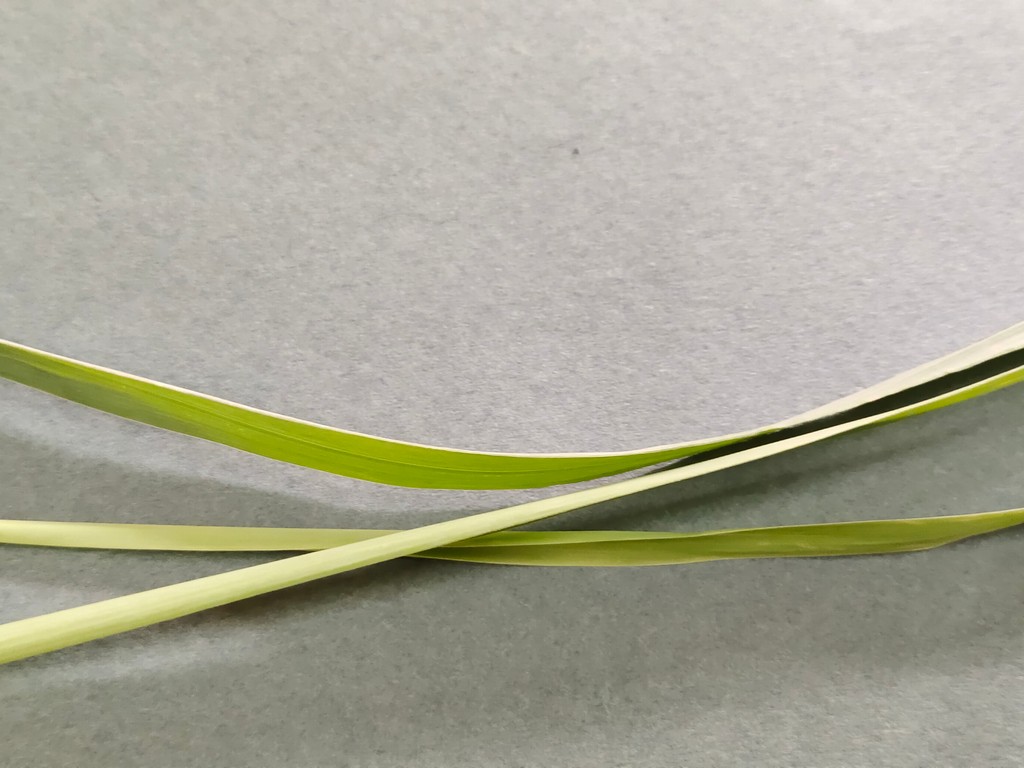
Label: Healthy